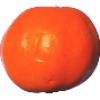
Label: Clementine 1